Resonator mandolin

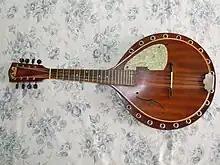
Blue Comet mandolin. This one was manufactured by the Regal Musical Instrument Company.

Blue Comet is an inexpensive 1930s brand of mandolin manufactured by the Regal Musical Instrument Company in Chicago, Il that featured an extra wooden sound chamber encircling the body. Somewhat resembling a banjo tone ring, this chamber contained several small soundholes with metal screen covers. While the sound chamber may indeed affect the tone or volume of the mandolin, Blue Comets do not contain resonator cones and are not truly resophonic. They are usually dark brown with F holes. Similar mandolins were sold under the Beltone brand and a couple of other brand names.